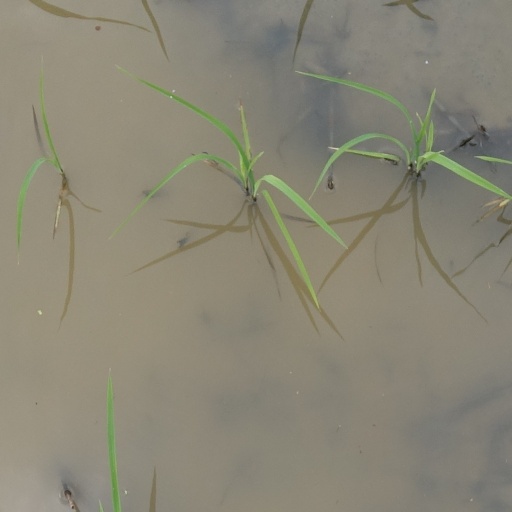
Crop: rice